Social Democratic Federation (United States)

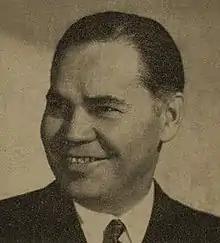
Louis Waldman 1944

It was not until January 1936 that the National Executive Committee finally revoked the charter of the Old Guard-dominated Socialist Party of New York and reorganized the state under the leadership of an alliance of forces loyal to Norman Thomas and members of the Militant faction. The marriage had already broken up long before this divorce was finalized, however.